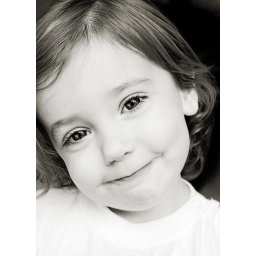
jet lag kid in black and white